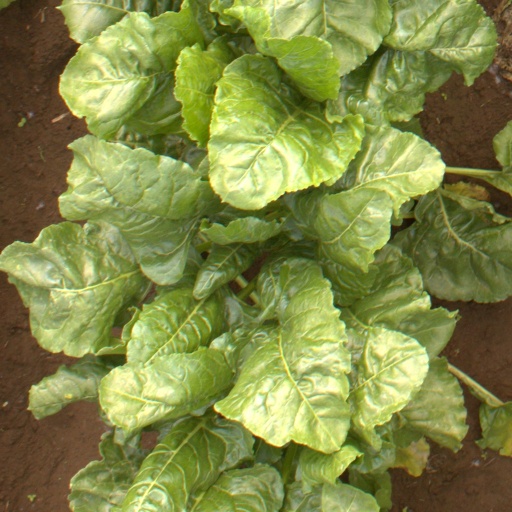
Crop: sugar beet